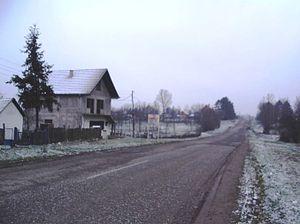
Lončanik est un village de Serbie situé dans la municipalité d’Ub, district de Kolubara. Au recensement de 2011, il comptait 465 habitants.